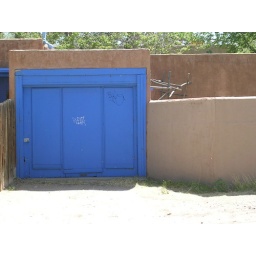
Deep blue garage door on Silver Street. I walk by this almost every day.